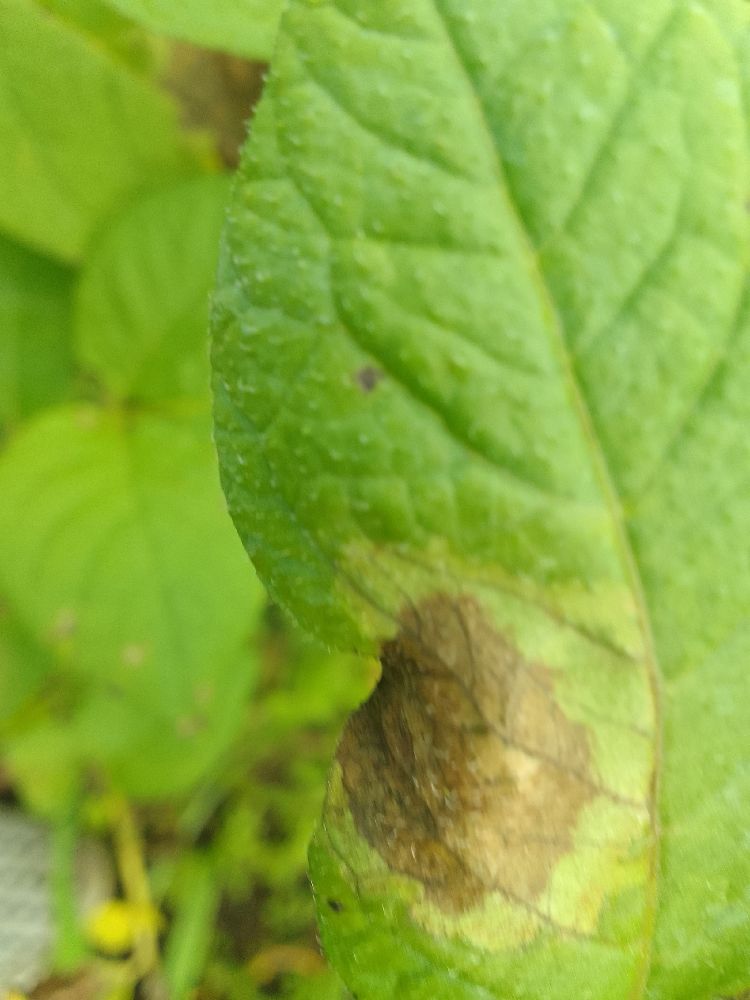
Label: Late blight